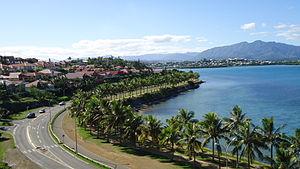
Rue Promenade Pierre Vernier à Nouméa
La ville de Nouméa était divisée administrativement en huit « grands quartiers » eux-mêmes divisés en 39 quartiers.